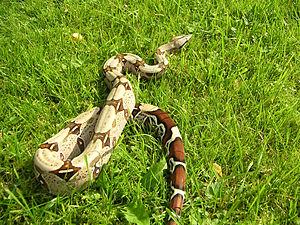
Les Boinae sont une sous-famille de serpents de la famille des Boidae.
Le Boa constricteur est une espèce de serpents de la famille des Boidae.